Timeline of the gender pay gap in sports

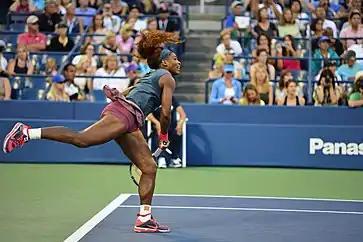
Serena Williams, the highest paid female athlete in 2017. Tennis has offered equal prize money at the four Grand Slams since 2007.

This is a timeline of the gender pay gap in sports, spanning from the 20th century to the 21st century. It includes the major events that resulted in the equal pay of male and female athletes in varying sports across the world. The first major event that got publicity about the gender pay gap in sports was with Billie Jean King at the Italian Open in 1970. The passing of Title IX in 1972 generated a wave of female participation in athletics, as well as increased funding for female sports. Following their win of the 2015 FIFA World Cup, the US Women's Soccer Team highlighted gender discrimination in sport and brought about another movement towards achieving equal pay in sports.